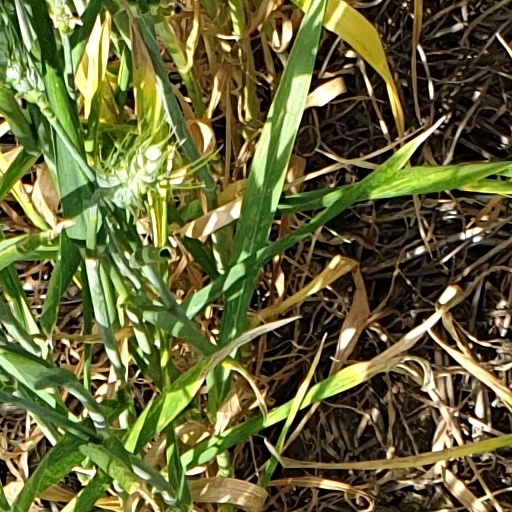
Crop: wheat